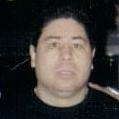
Age: 46